Question: Please indicate a possible affordance area of the baseball bat that can be used for holding
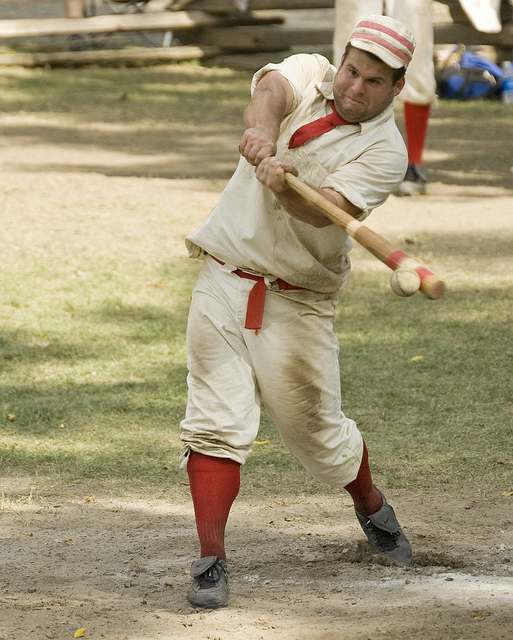
Answer: [260.643, 152.374, 320.077, 209.716]